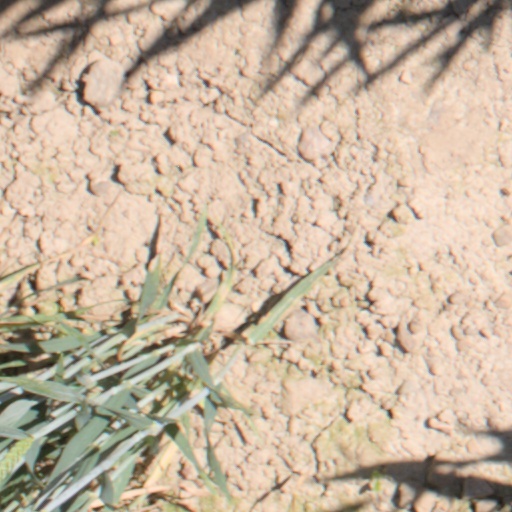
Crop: wheat